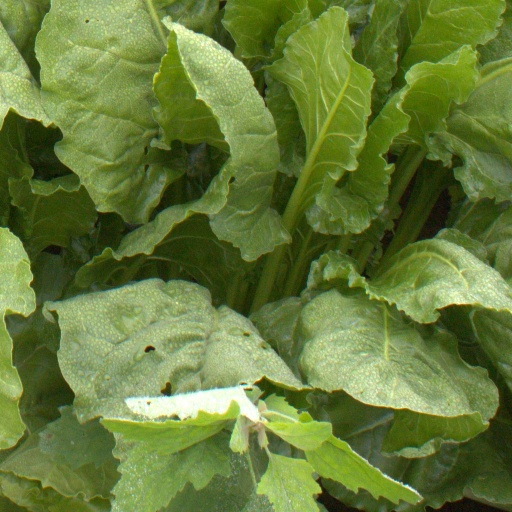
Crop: sugar beet